Mini

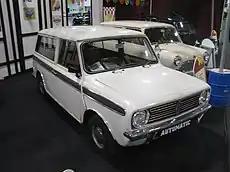

A more powerful Mini Cooper, dubbed the "S", was developed in tandem and released in 1963. Featuring a 1071 cc engine with a 70.61 mm bore and nitrided steel crankshaft and strengthened bottom end to allow further tuning; and larger servo-assisted disc brakes, 4,030 Cooper S cars were produced and sold until the model was updated in August 1964. Cooper also produced two S models specifically for circuit racing in the under 1,000 cc and under 1,300 cc classes respectively, rated at and a , both had a bore and both were also offered to the public. From 1966 onwards Cooper S models featured twin fuel tanks as standard. The smaller-engine model was not well received, and only 963 had been built when the model was discontinued in 1965. The 1,275 cc Cooper S models continued in production until 1971.